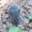
Label: mouse